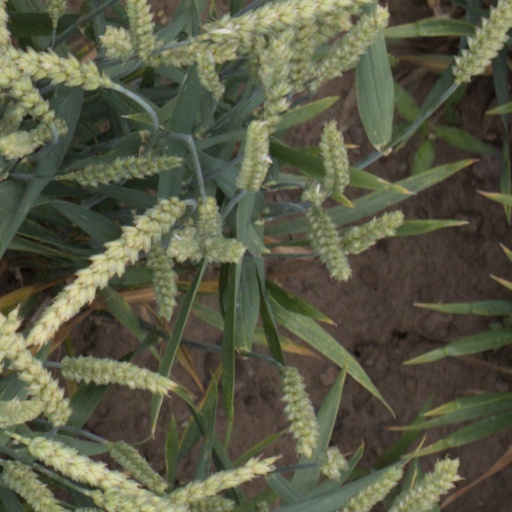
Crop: wheat